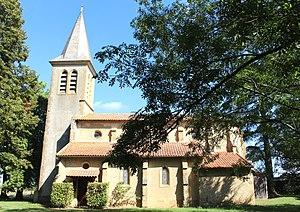
Église Saint-Jean-Baptiste de Betbèze (Hautes-Pyrénées)
Betbèze est une commune française située dans le département des Hautes-Pyrénées en région Occitanie.
La liste des églises des Hautes-Pyrénées recense de manière exhaustive les églises situées dans le département français des Hautes-Pyrénées.